Amphicyclotulus dominicensis

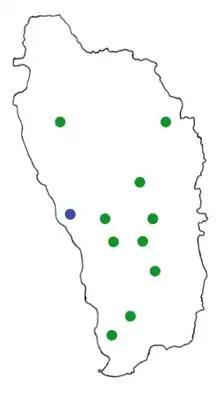
Distribution of "Amphicyclotulus dominicensis" (one blue dot) and "Amphicyclotulus amethystinus" (green dots) in Dominica.

This species is endemic to the West Indian island of Dominica.